Comet Ping Pong

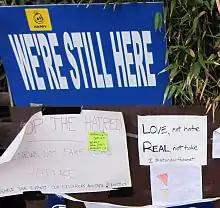
Community messages in front of Comet Ping Pong following the shooting

In early November 2016, several websites and online forums falsely implicated Comet Ping Pong and various Democratic Party figures as part of a supposed child trafficking ring, which was dubbed "Pizzagate" on Internet forums. The rumor was debunked by the Metropolitan Police Department of the District of Columbia and sources such as Snopes.com and "The New York Times", among others. However, the restaurant's owners and staff were harassed, threatened on social media websites, and given negative Yelp reviews. After continued threats, Comet Ping Pong increased the security for concerts held inside its premises.